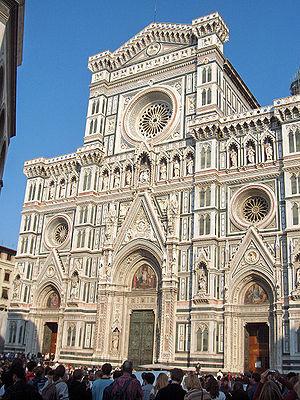
L'archidiocèse de Florence est un archidiocèse métropolitain de l'Église catholique d'Italie appartenant à la région ecclésiastique de Toscane.